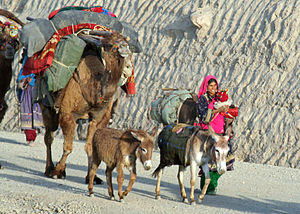
Kuchi (folk)
Kochier på vej ind i Panjshir Valley.
Kuchis eller Kochis er et pashtunskt nomadefolk i Afganistan, modsvarende beduiner.